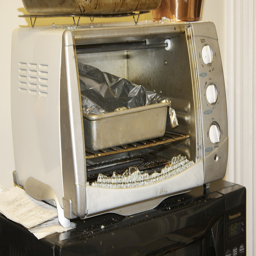
A toaster on top of a microwave oven of some sort.
A toaster oven sitting on top of a microwave.
A foil covered dish is in an oven.
An cooking appliance with a pan inside of it
A counter top toaster oven on top of a microwave.